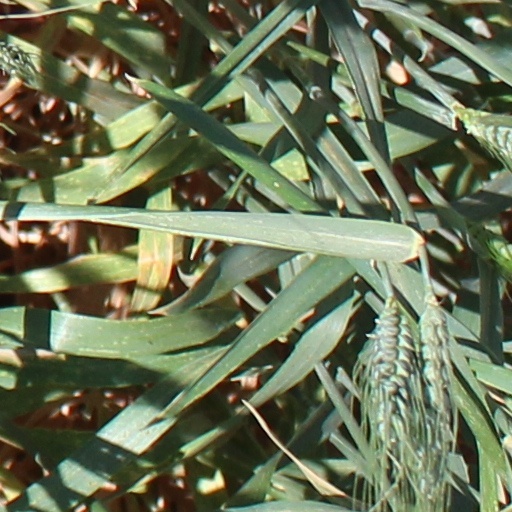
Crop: wheat